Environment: real
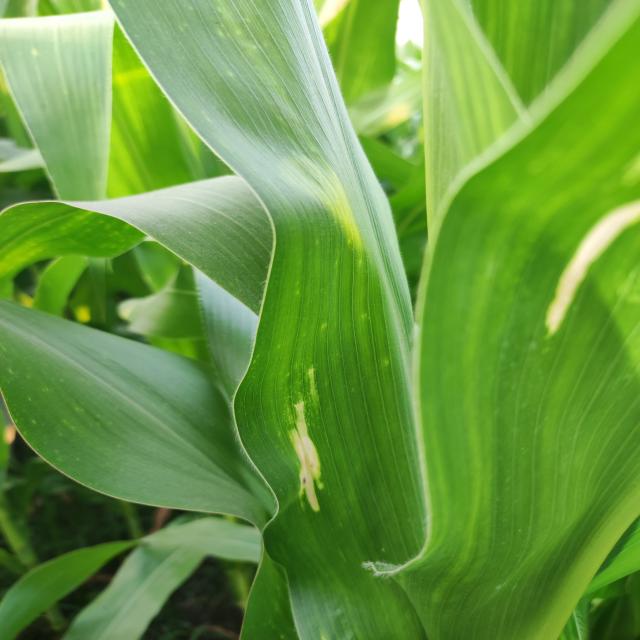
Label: northern_corn_leaf_blight